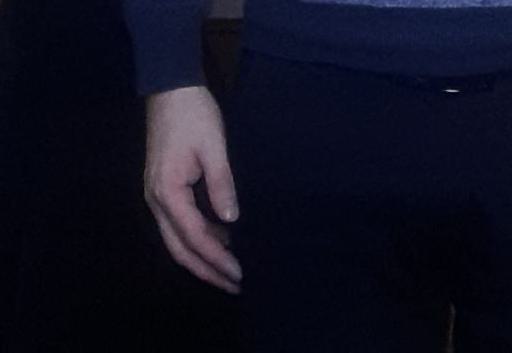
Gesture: no_gesture